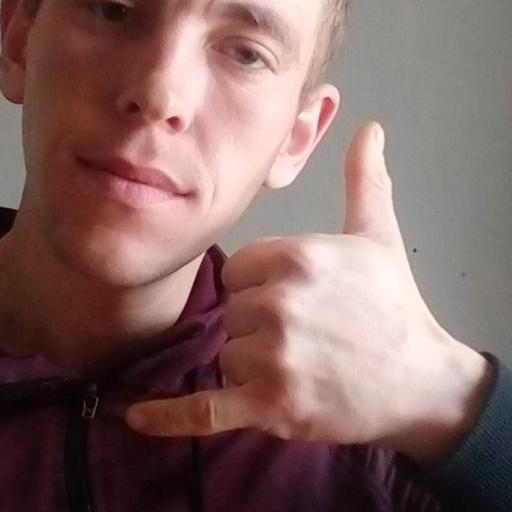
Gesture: call